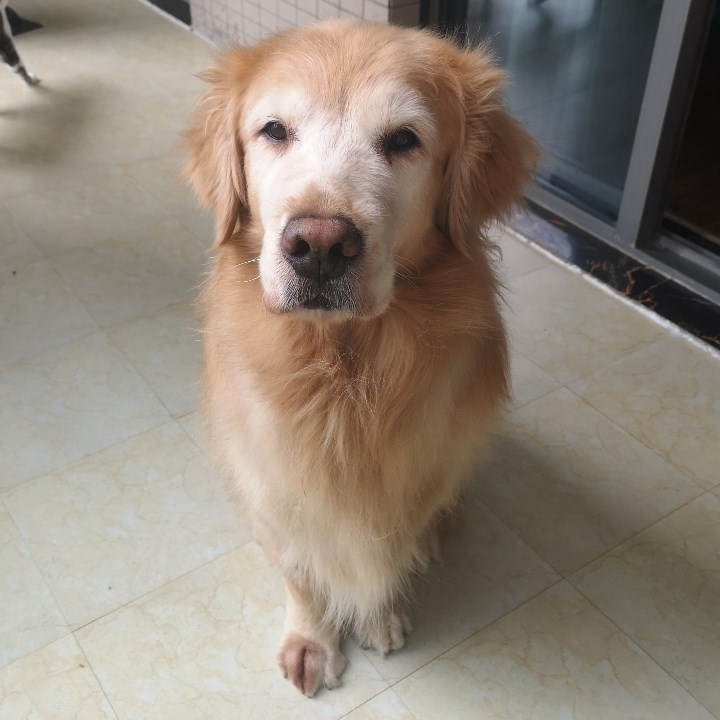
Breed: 5355-n000126-golden_retriever